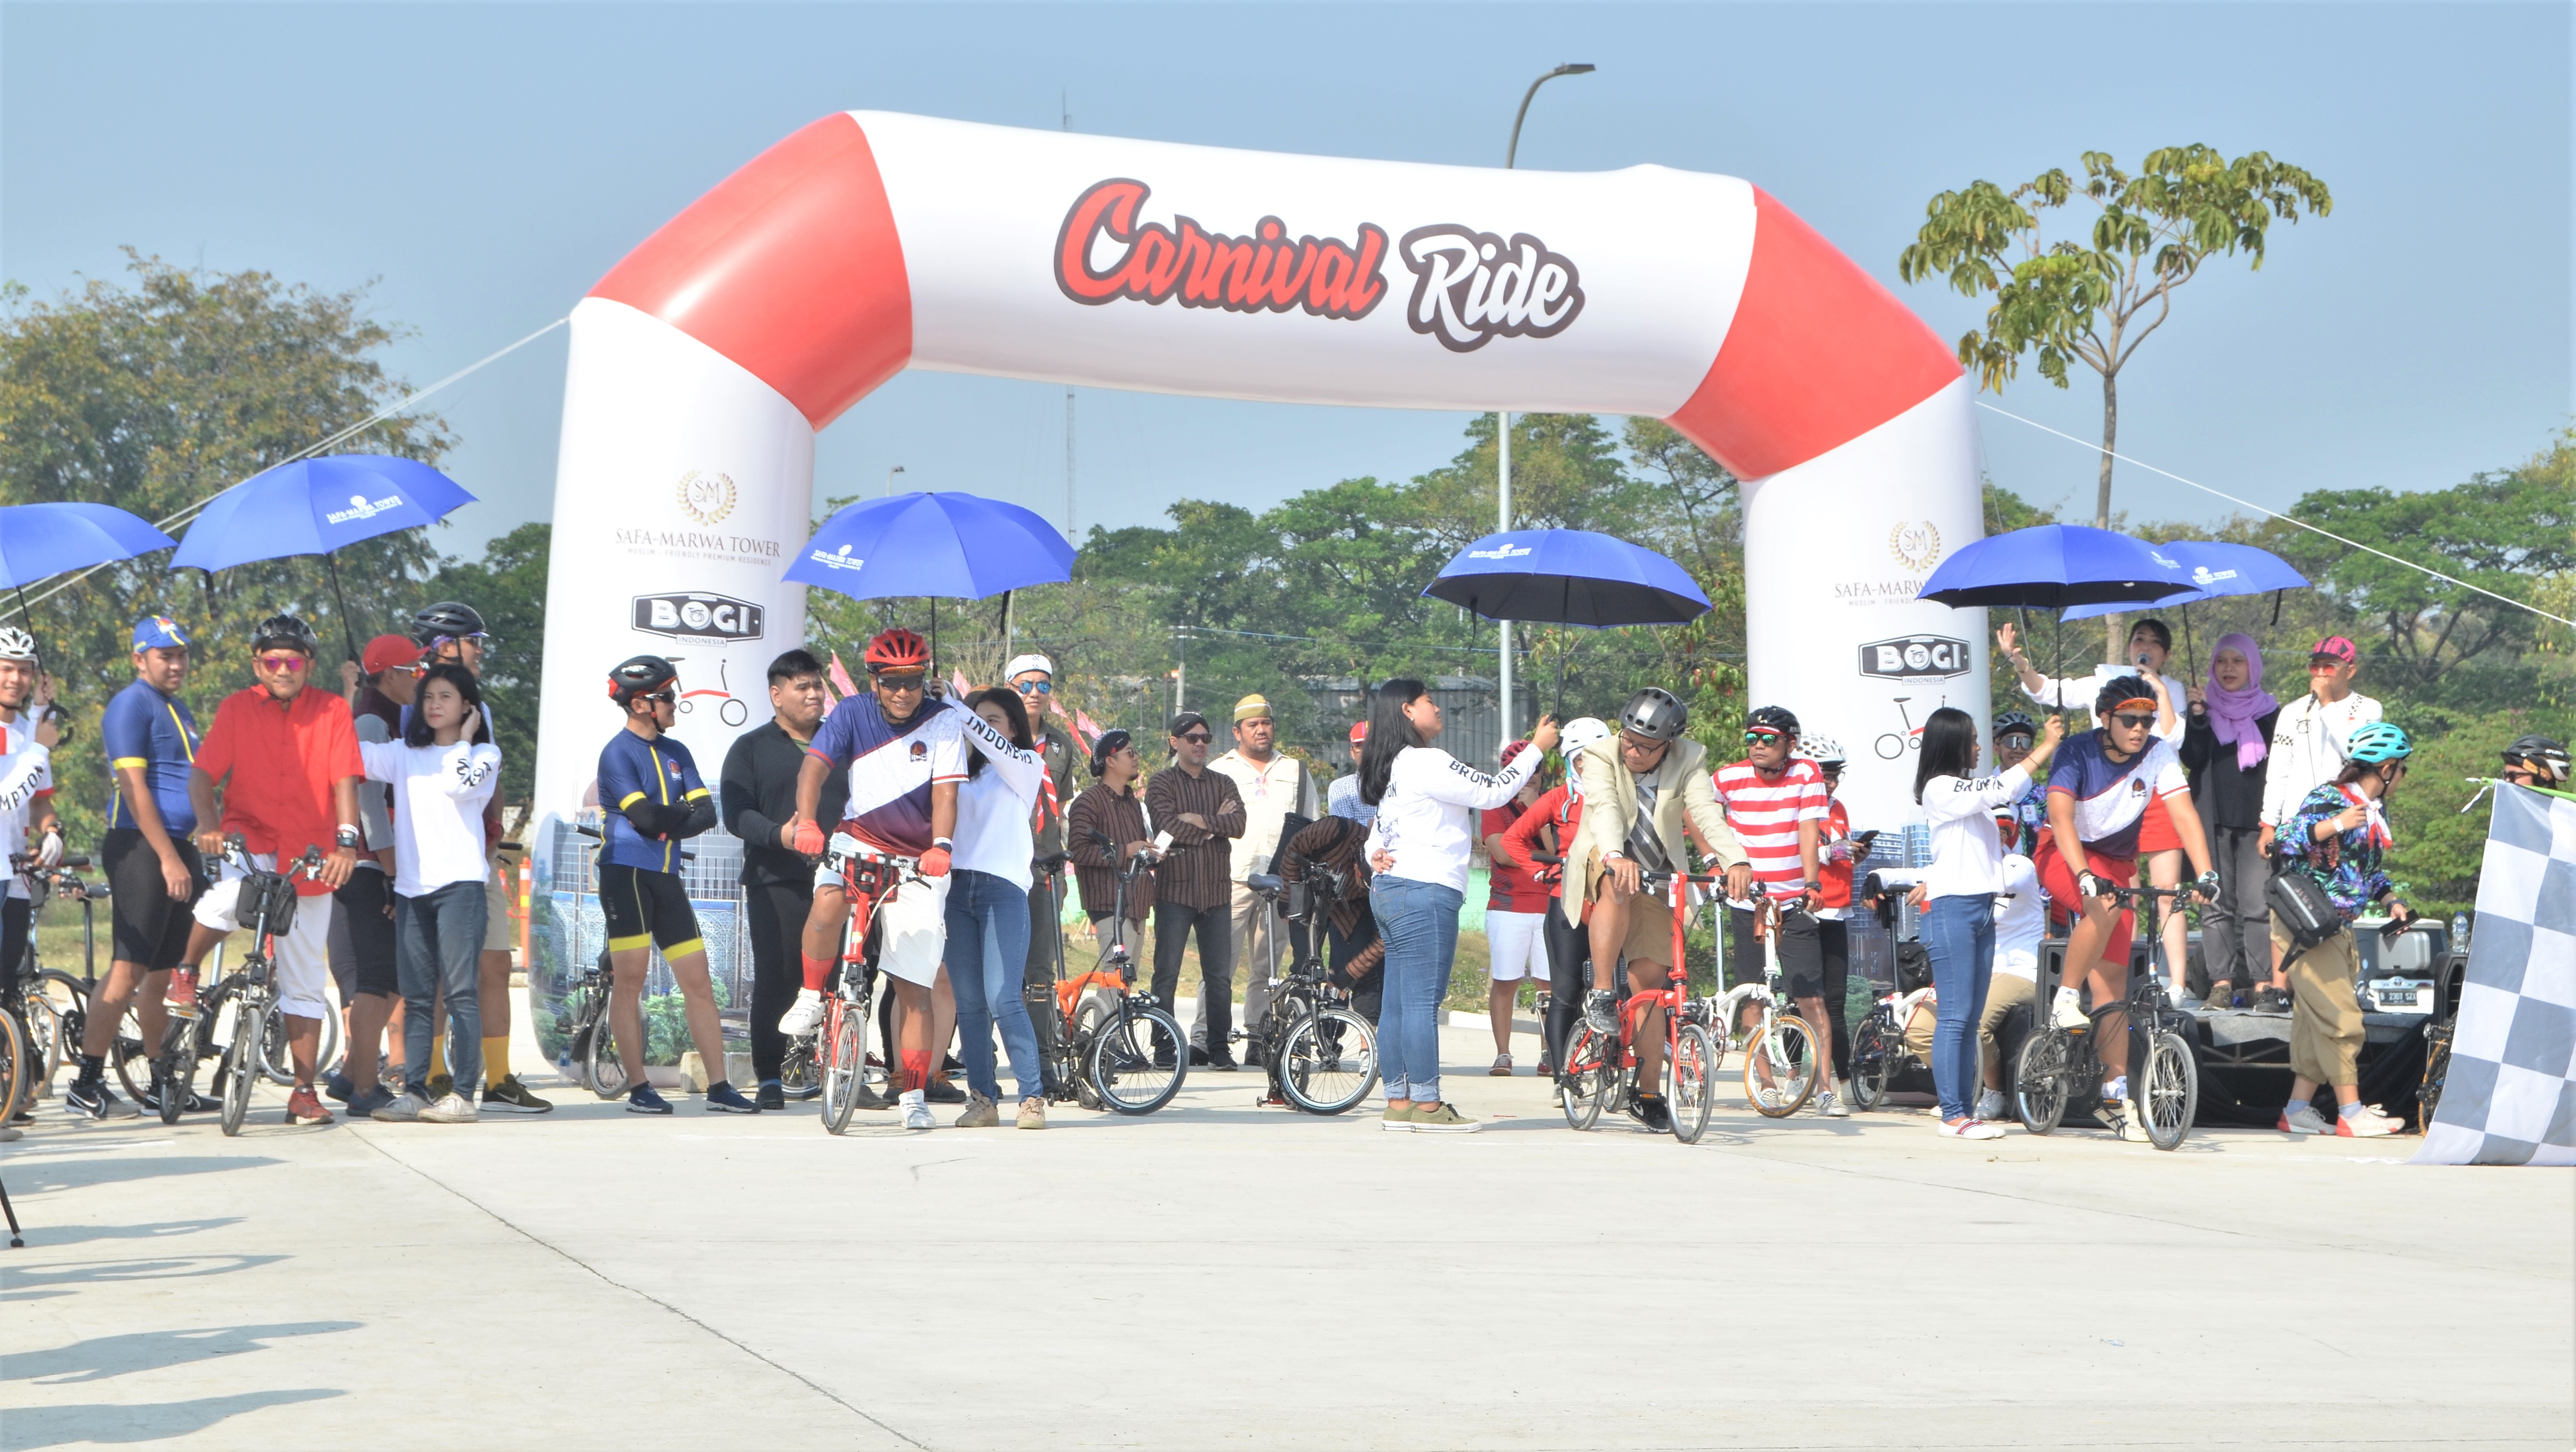
natural, cycling, vehicle, recreation, bicycle, endurance sports, mountain bike, competition event, architecture, triathlon, duathlon, sports, sports equipment, leisure, racing bicycle, games, road bicycle, racing